Denham Fouts

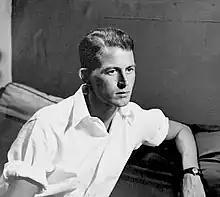

Denham "Denny" Fouts (May 9, 1914 – December 16, 1948) was an American male prostitute and socialite. He served as the inspiration for characters by Truman Capote, Gore Vidal, Christopher Isherwood, and Gavin Lambert. He was allegedly a lover of Prince Paul of Greece and French actor Jean Marais.